I1 Super Series

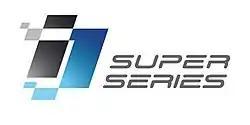
The Series Logo

All teams would have raced with the Radical Sportscars SR3 roadster.